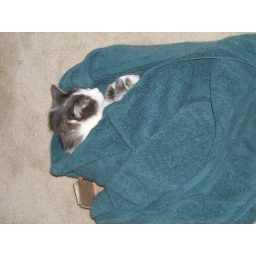
Its my cat Mister. He lives in KC. Mostly in boxes and blankets.